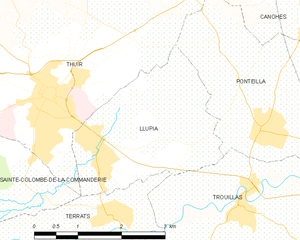
Carte des communes françaises
Llupia est une commune française située dans le département des Pyrénées-Orientales, en région Occitanie.